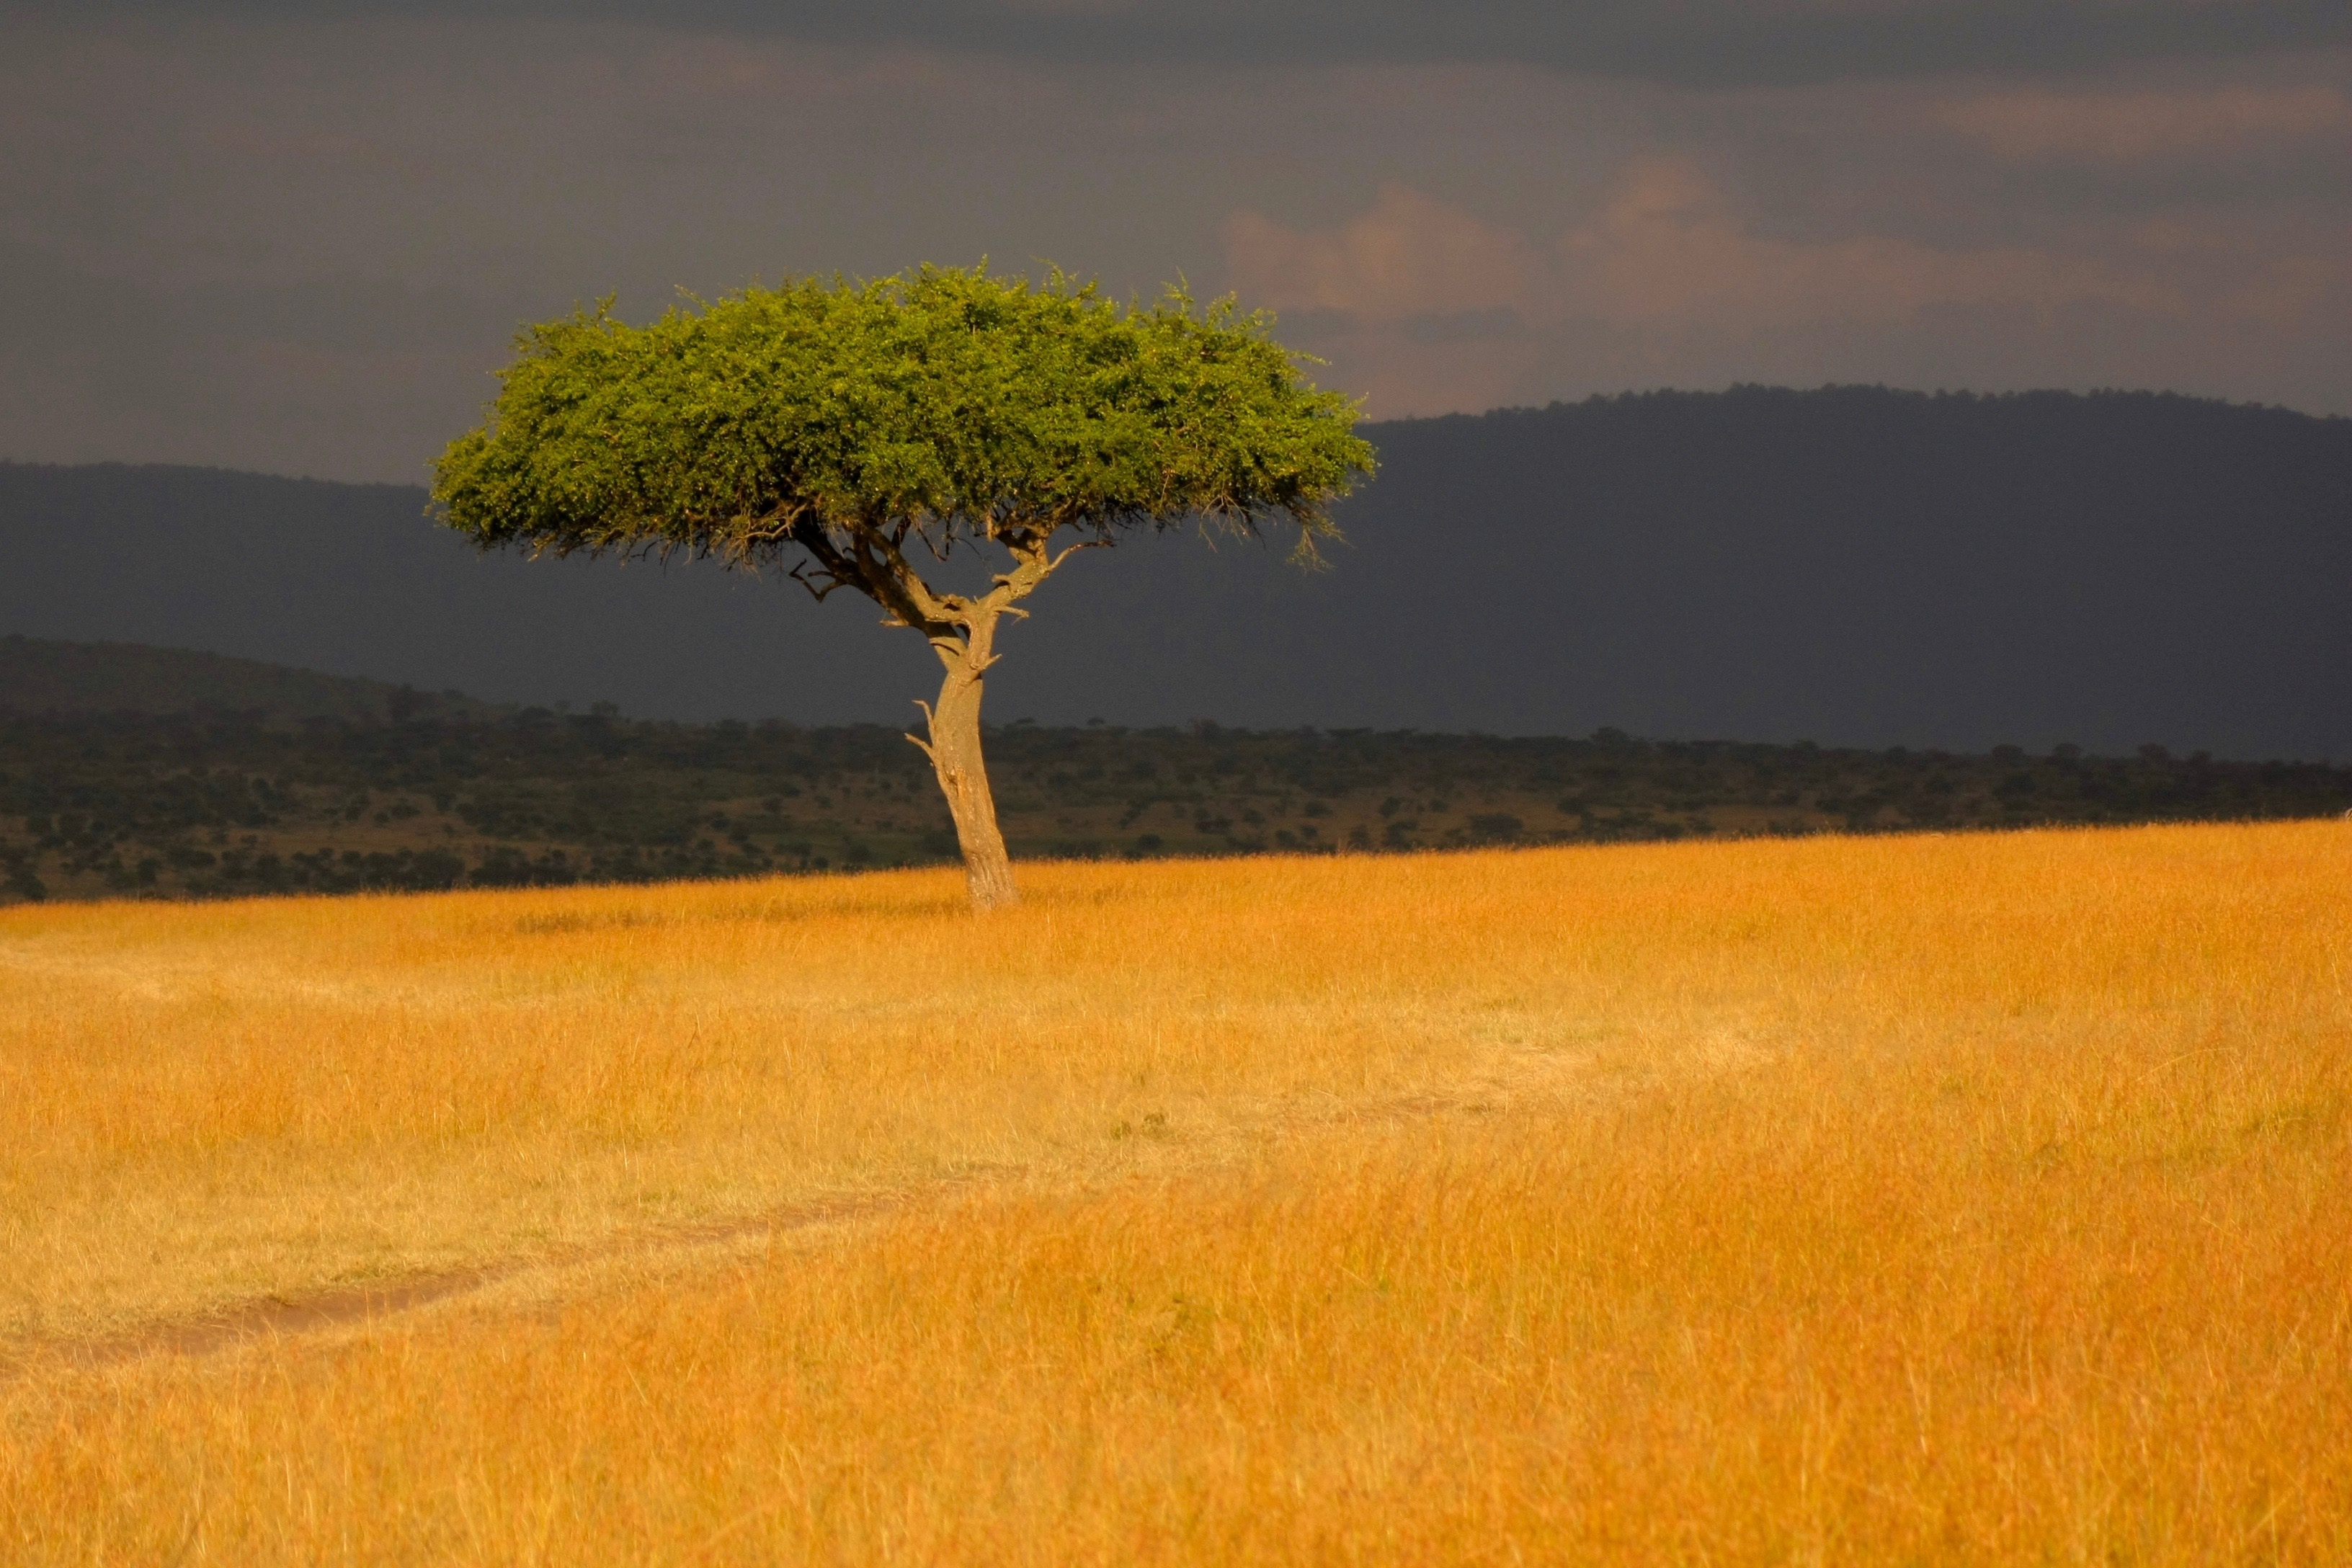
landscape, tree, horizon, plant, sunset, field, prairie, sunlight, morning, flower, food, produce, autumn, soil, yellow, agriculture, savanna, plain, rapeseed, grassland, ecosystem, brassica, steppe, rural area, flowering plant, grass family, land plant